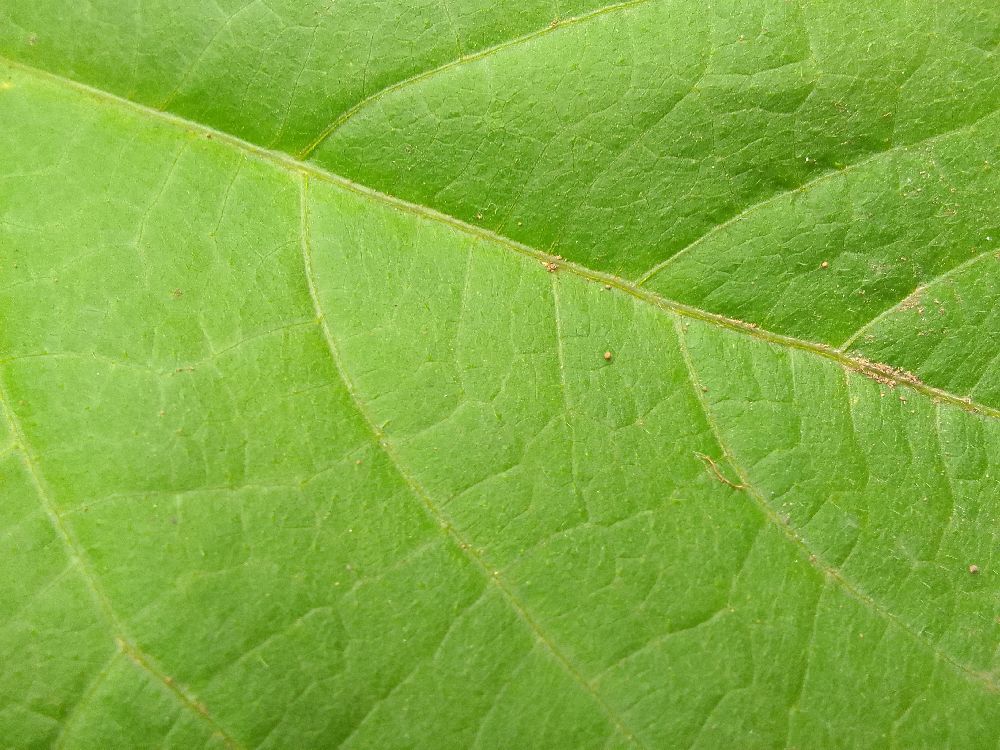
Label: healthy